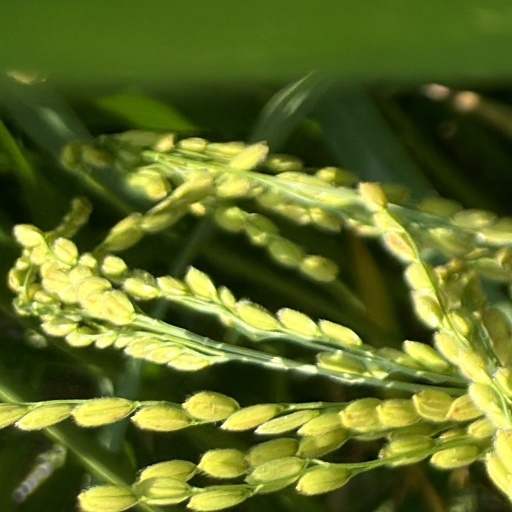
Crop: rice